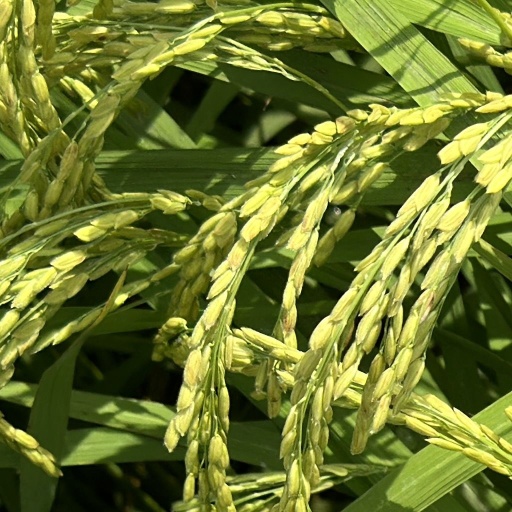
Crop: rice